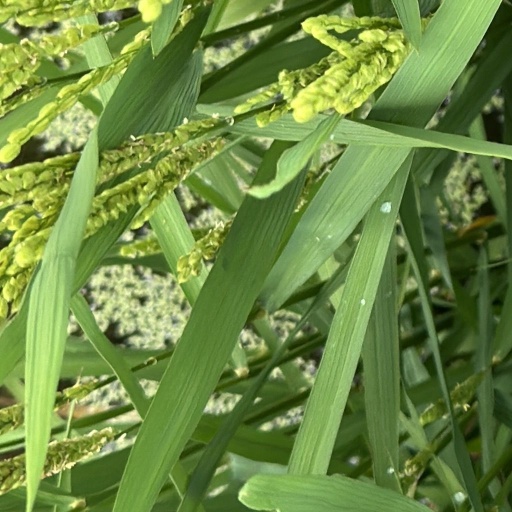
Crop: rice